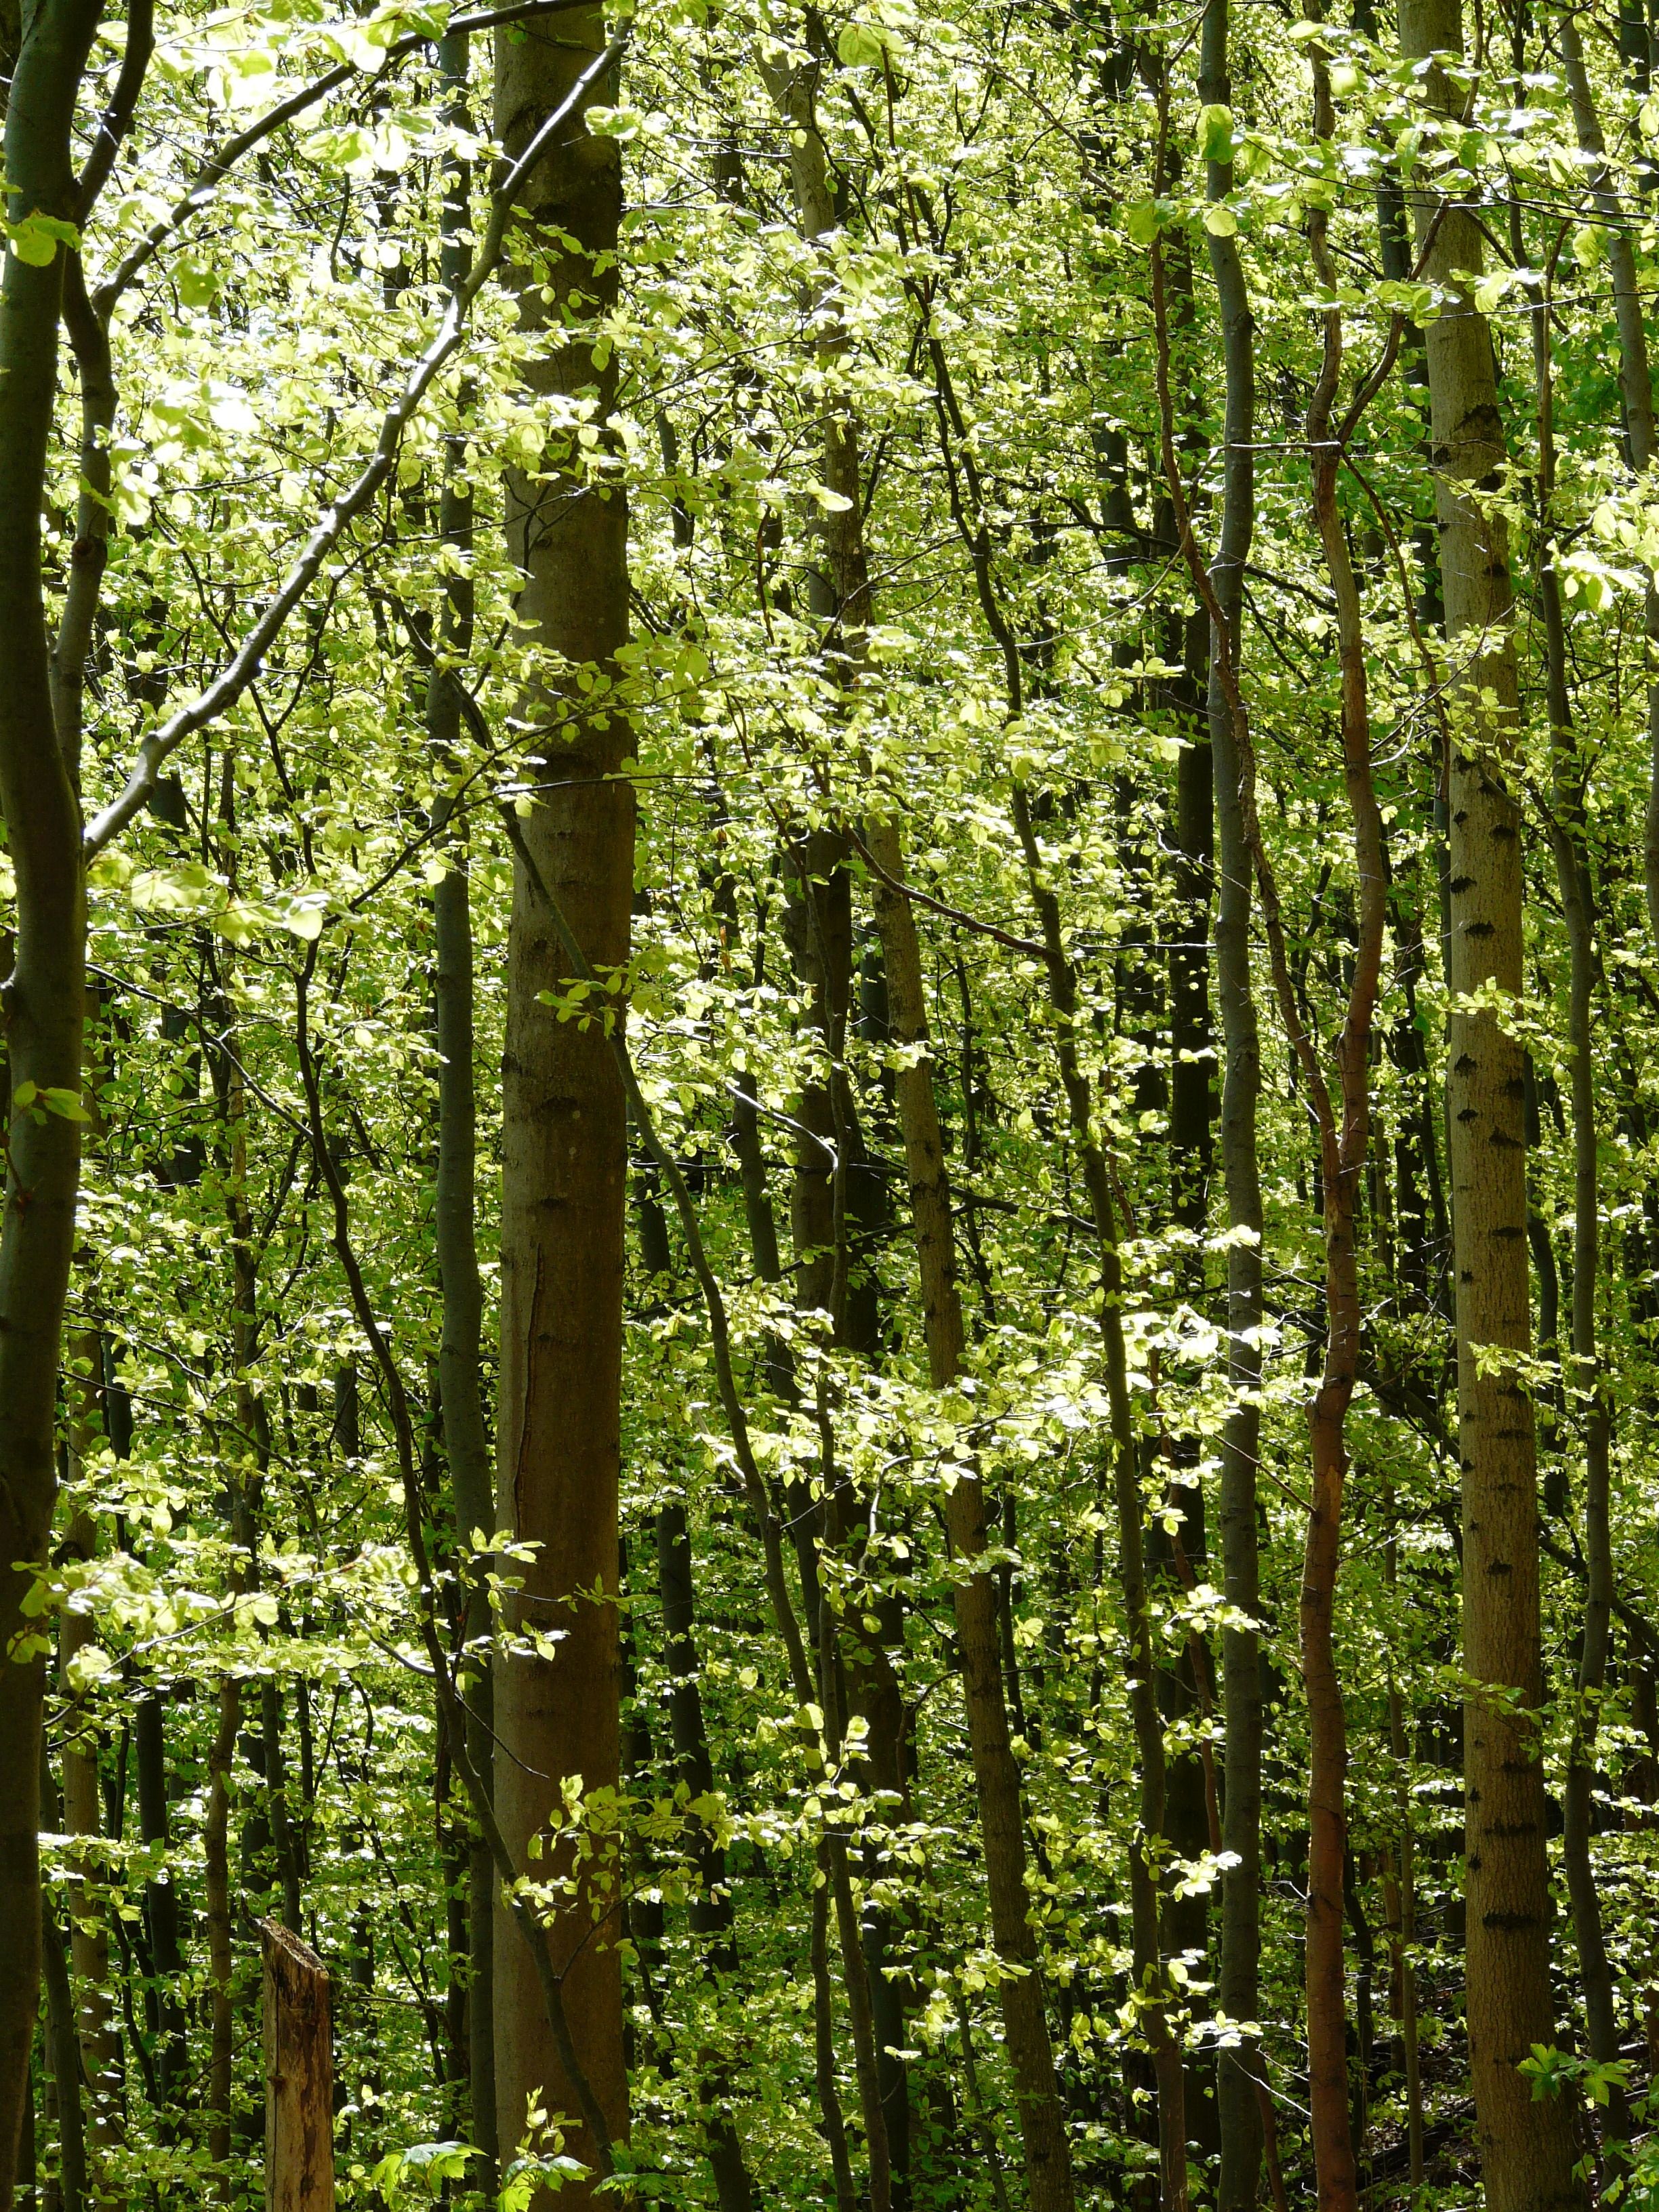
tree, nature, forest, branch, book, light, plant, sunlight, trunk, jungle, birch, botany, trees, rainforest, deciduous, grove, woodland, habitat, idyll, ecosystem, strains, biome, old growth forest, natural environment, plant stem, woody plant, temperate broadleaf and mixed forest, temperate coniferous forest, land plant, riparian forest